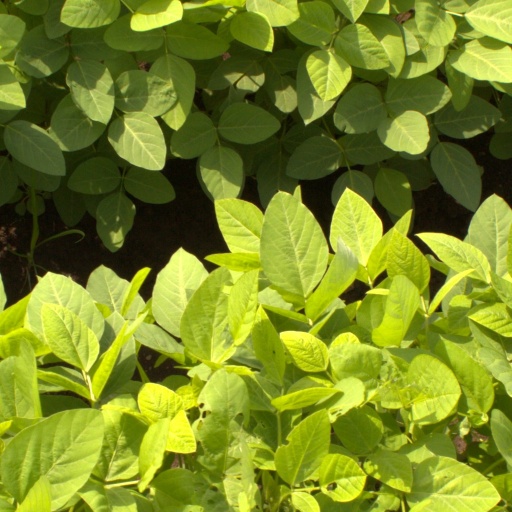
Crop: soybean